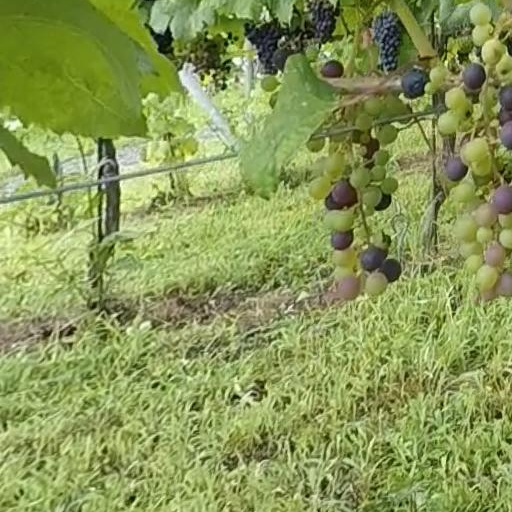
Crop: grape